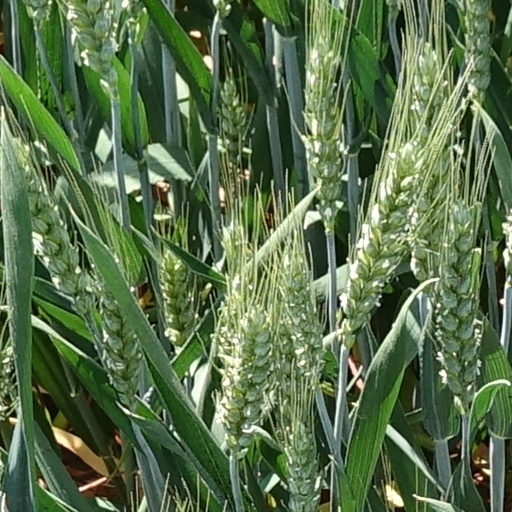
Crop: wheat